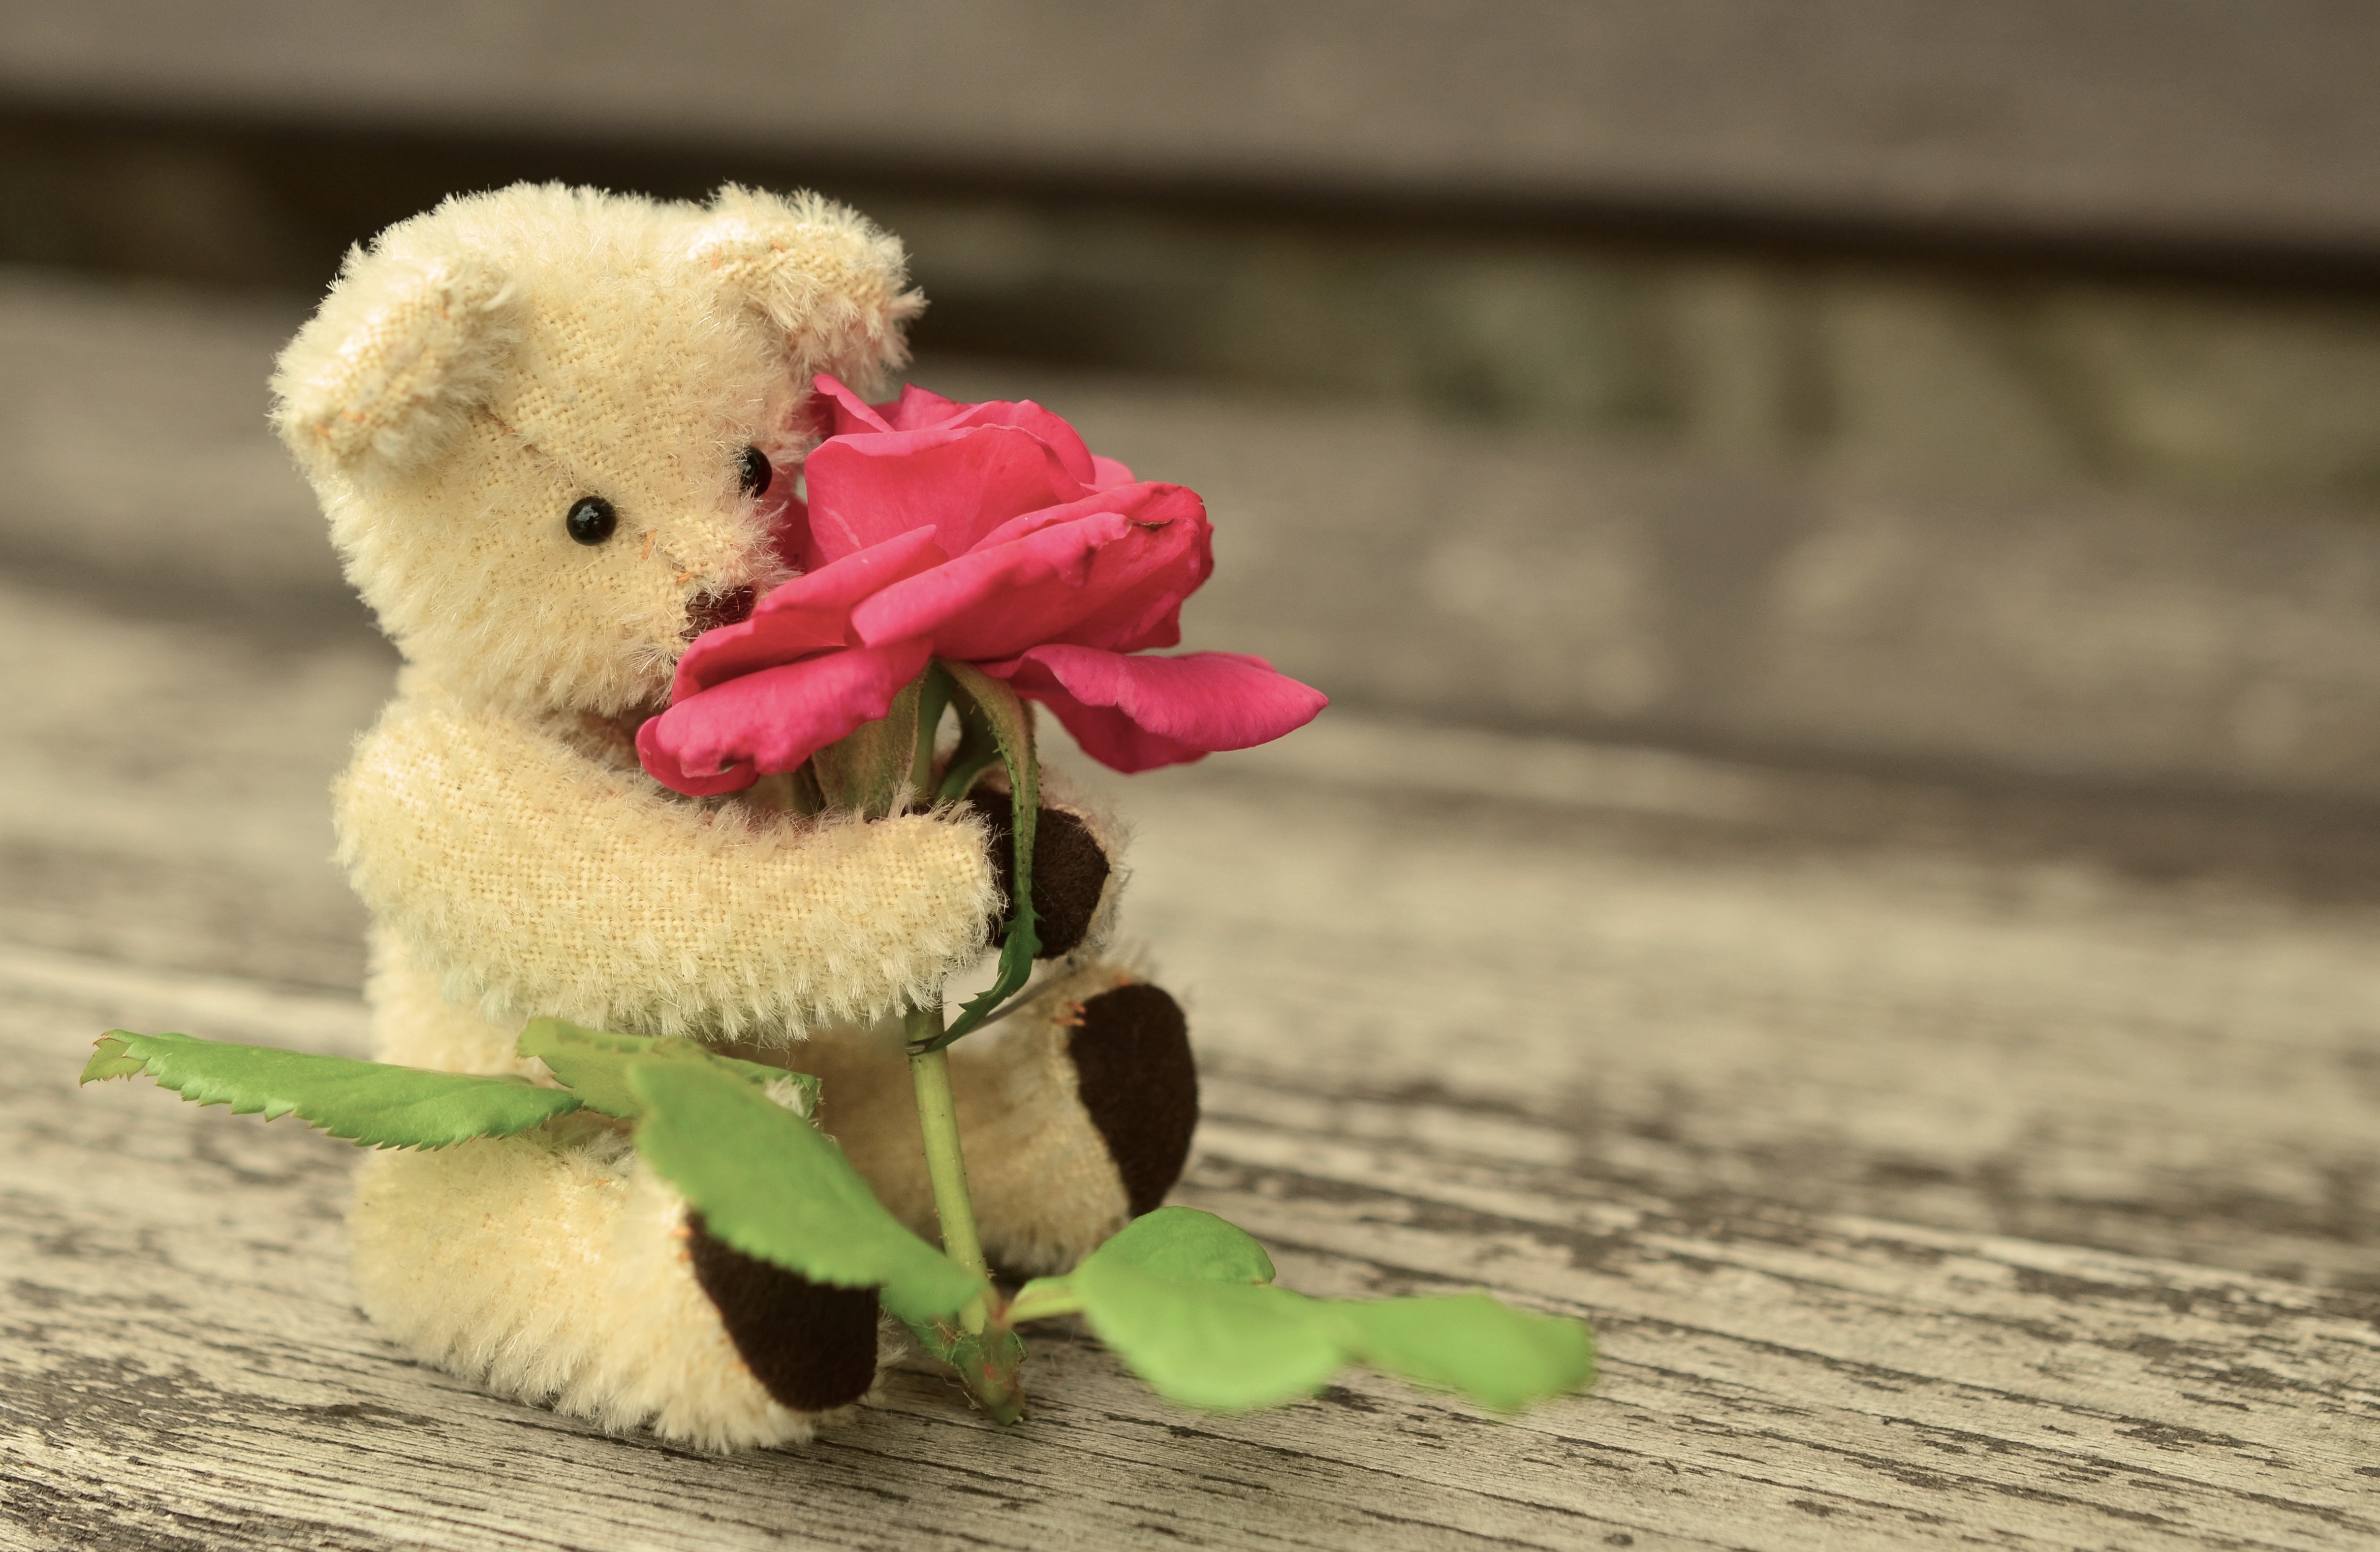
sweet, flower, atmosphere, cute, bear, love, rose, romance, romantic, friendship, toy, teddy bear, affection, relationship, emotions, luck, greeting card, teddy, feelings, tenderness, soft toy, loyalty, stuffed toy